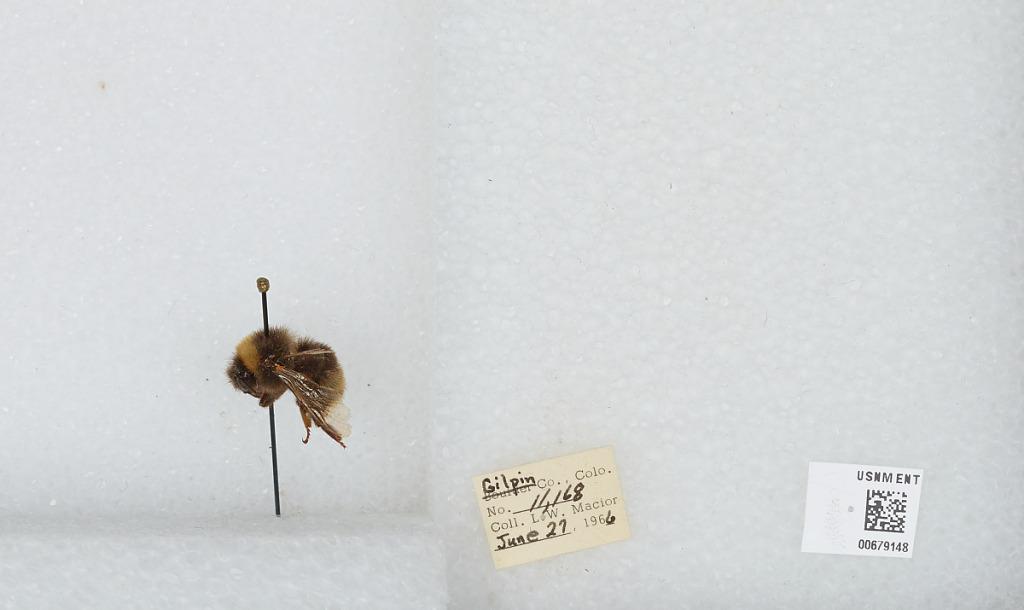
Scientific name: Bombus (Bombus) occidentalis Greene
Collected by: L. Macior
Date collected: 1966-6-27
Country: United States
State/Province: Colorado
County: Gilpin
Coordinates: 39.8908, -105.508